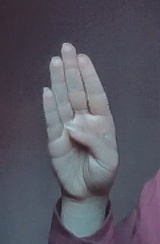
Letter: kaaf